Takeoff

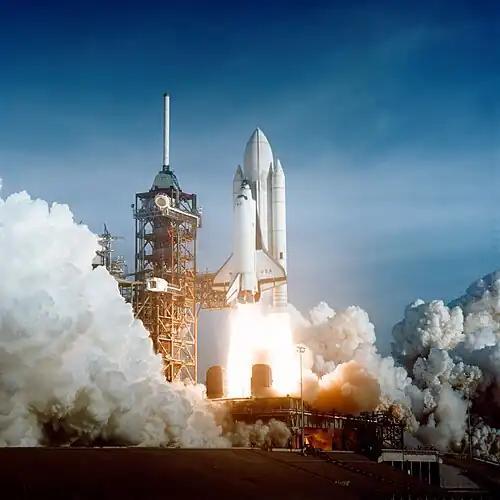
Space Shuttle "Columbia" in the process of lifting off from the launch pad during STS-1

Vertical takeoff refers to aircraft or rockets that take off in a vertical trajectory. Vertical takeoff eliminates the need for airfields. Most vertical take off aircraft are also able to land horizontally, but there were certain rocket-powered aircraft of the "Luftwaffe" that only took off vertically, landing in other ways. The Bachem Ba 349 "Natter" landed under a parachute after having taken off vertically. Other late projects developed in Nazi Germany, such as the Heinkel P.1077 "Julia" or the Focke-Wulf "Volksjäger" 2, climbed to their ceiling at a nearly vertical angle and landed later on a skid.